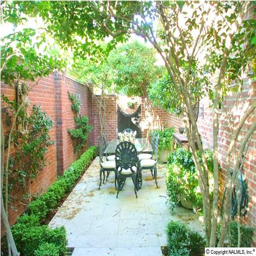
idea for a private courtyard with walls in a smaller area .